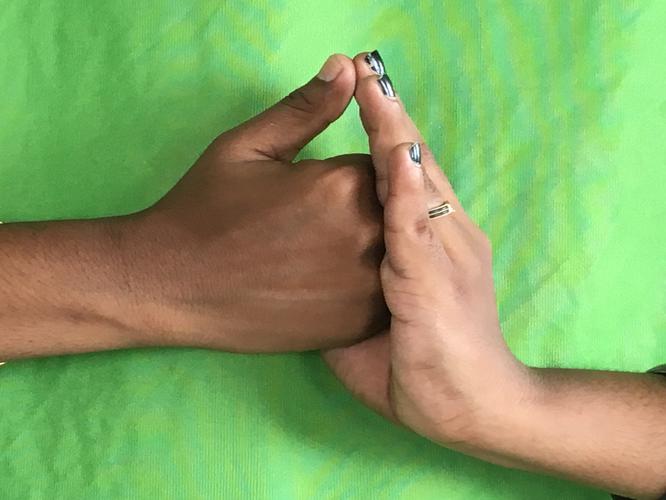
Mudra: Shanka
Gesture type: double_hand